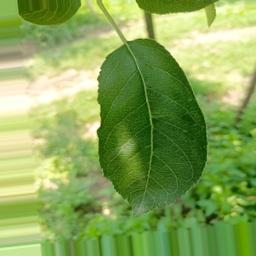
Label: Healthy